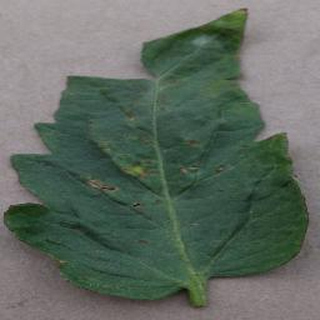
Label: tomato_bacterial_spot